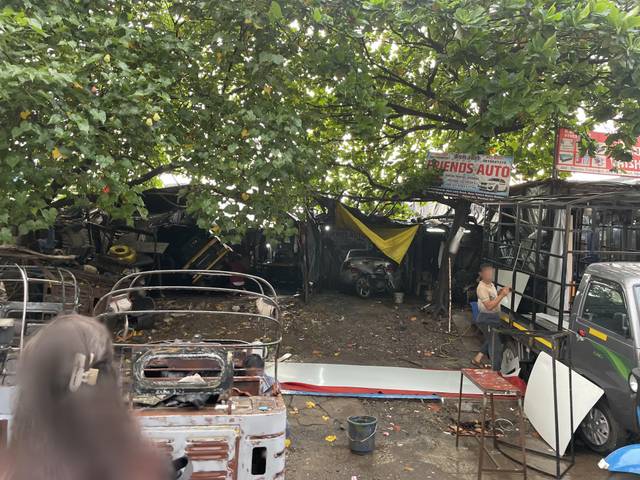
Region: India
Coordinates: 19.198, 72.834